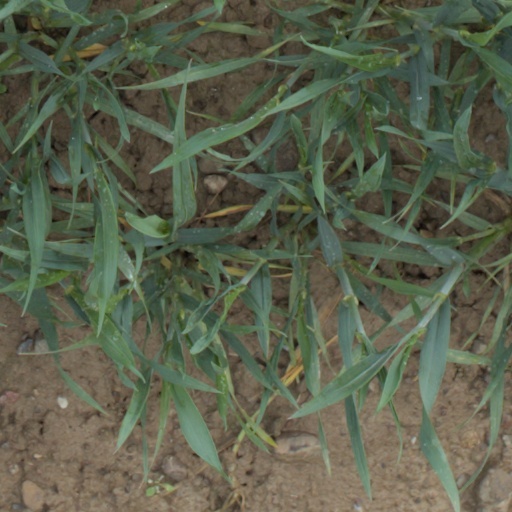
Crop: wheat